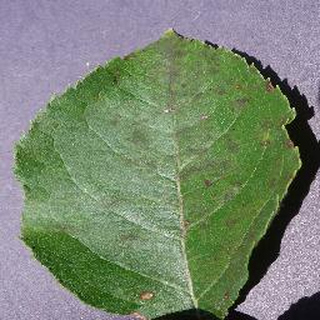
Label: apple_apple_scab